Sky position (RA, Dec in degrees): 184.107, 23.834
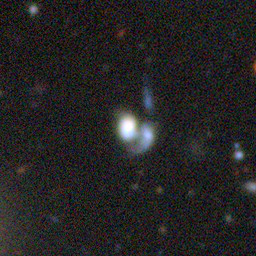
Galaxy morphology: Merging Galaxies